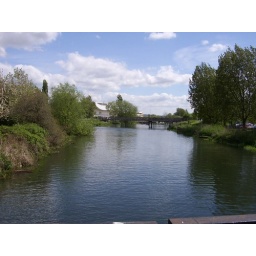
The Essex Records office in the distance in an idyllic looking scene by the river on as you head towards Springfield.